Browns Bank Complex Marine Protected Area

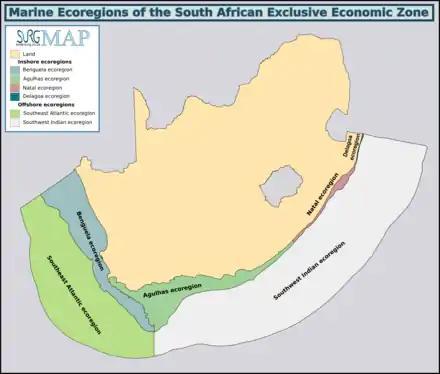
Marine ecoregions of the South African Exclusive Economic Zone: Browns Bank Complex Marine Protected Area is in the Agulhas ecoregion

The MPA is in the warm temperate Agulhas inshore marine bioregion to the east of Cape Point which extends eastwards to the Mbashe River. There are a large proportion of species endemic to South Africa in this ecoregion.